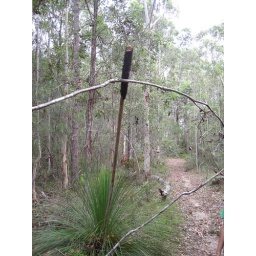
A grass tree in the bush at Doonan